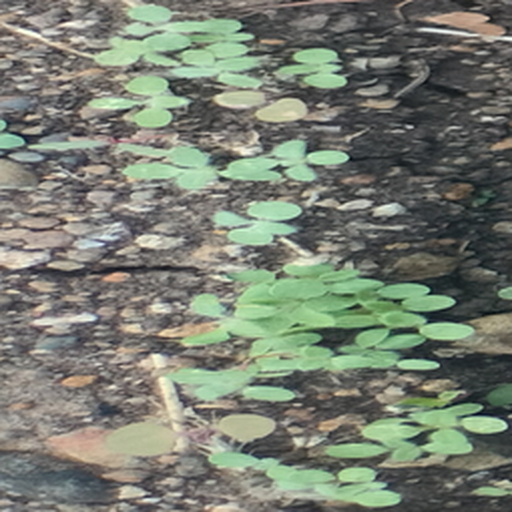
Weed species: Gajar_gavat_(Parthenium hysterophorus)